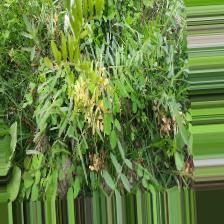
Label: Normal